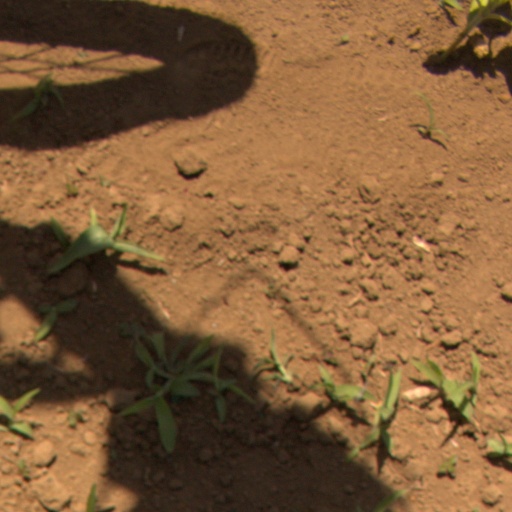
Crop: Jerusalem artichoke